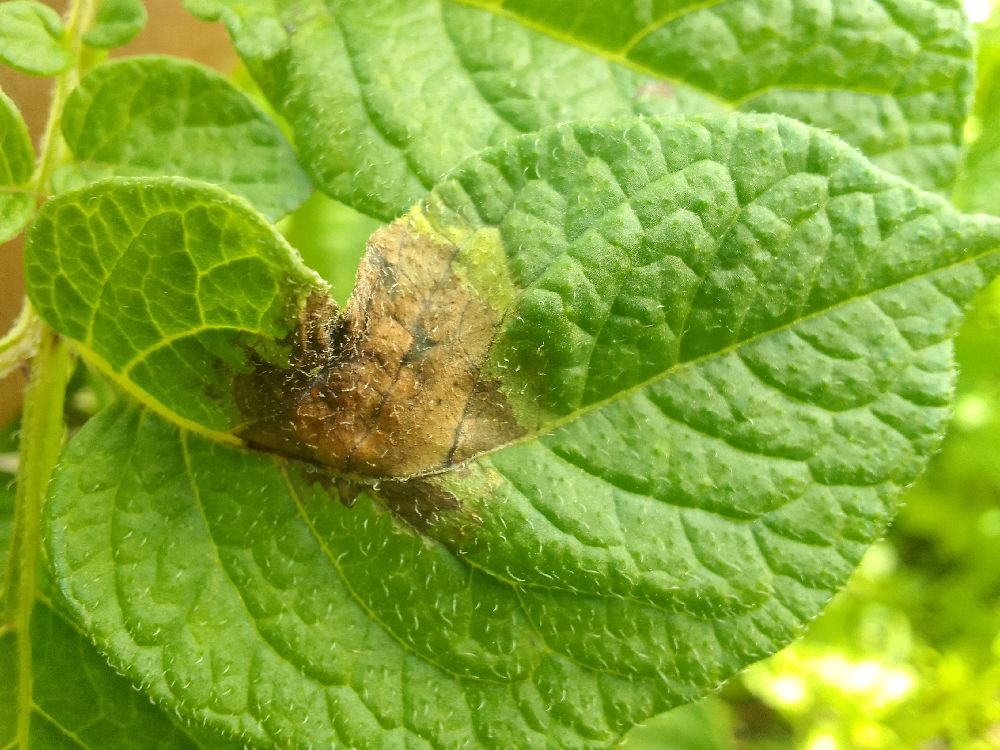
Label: Late blight